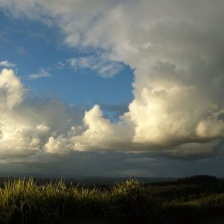
Cloud type: Cumulus